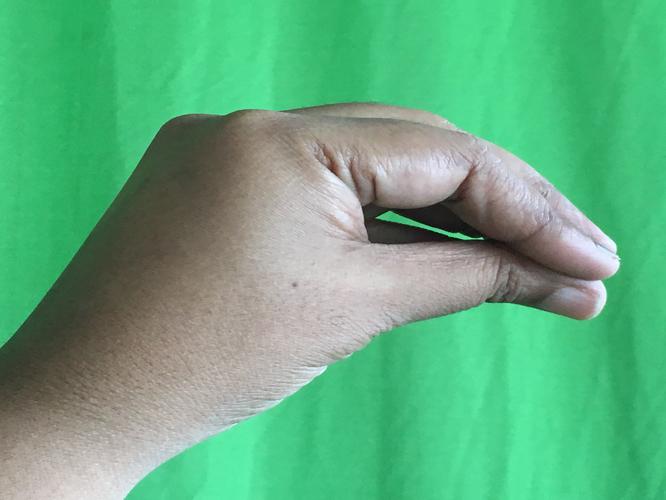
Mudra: Mukulam
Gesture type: single_hand